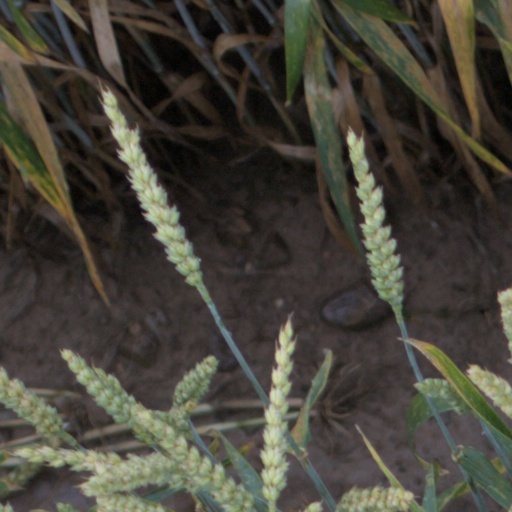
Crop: wheat